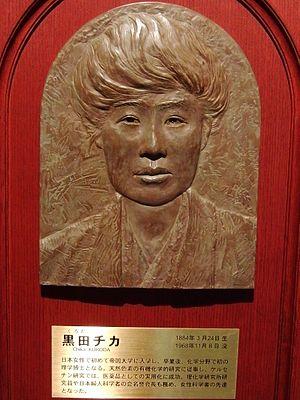
Chika Kuroda est une chimiste japonaise qui a travaillé sur les pigments naturels. Elle est la première femme diplômée du baccalauréat ès sciences qu'elle obtient, en 1916, à l'université du Tōhoku.